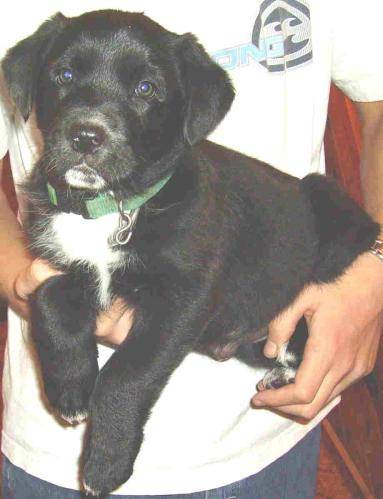
Label: dog